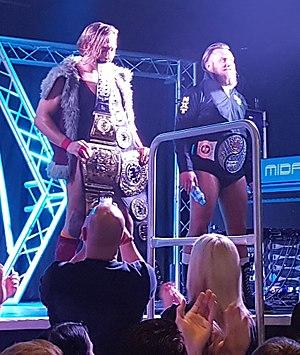
Peter England est un catcheur anglais. Il travaille actuellement à la World Wrestling Entertainment, sous le nom de Pete Dunne.